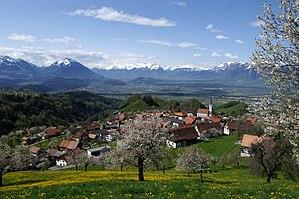
Vue depuis des cerisiers en fleur sur le centre du village de Fraxern, dans le Vorarlberg, en Autriche. En arrière plan, la vallée du Rhin et les Alpes suisses sont visibles.